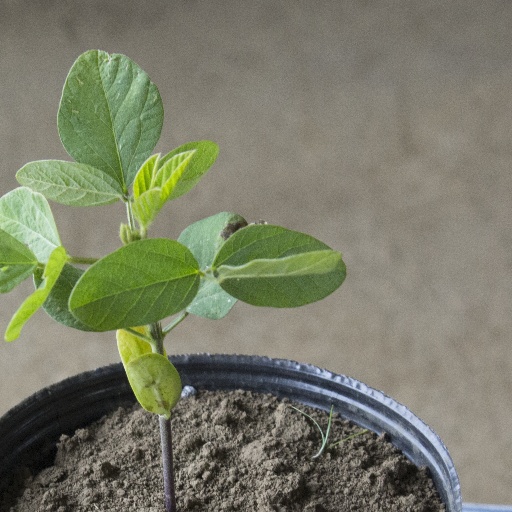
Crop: soybean